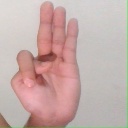
अक्षर: भ